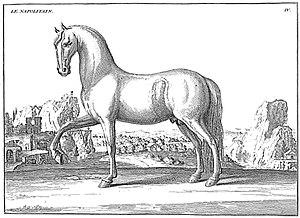
Cheval napolitain dessiné par le Baron d'Eisenberg
Le cheval Napolitain ou Napoletano est une race de chevaux italies, originaire de Naples et de ses environs, très connue entre le XVᵉ et le XVIIIᵉ siècle. Il a été utilisé à l'époque dans toutes les cours européennes pour des exhibitions de Haute école et pour l'amélioration d'autres races. Cette race s'est éteinte au début du XXᵉ siècle mais quelques passionnés tentent de la faire revivre en croisant des spécimens qui, par leurs origines, ont hérité des caractéristiques de la race.